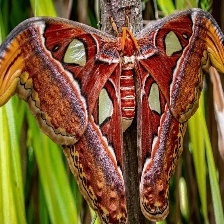
Species: ATLAS MOTH